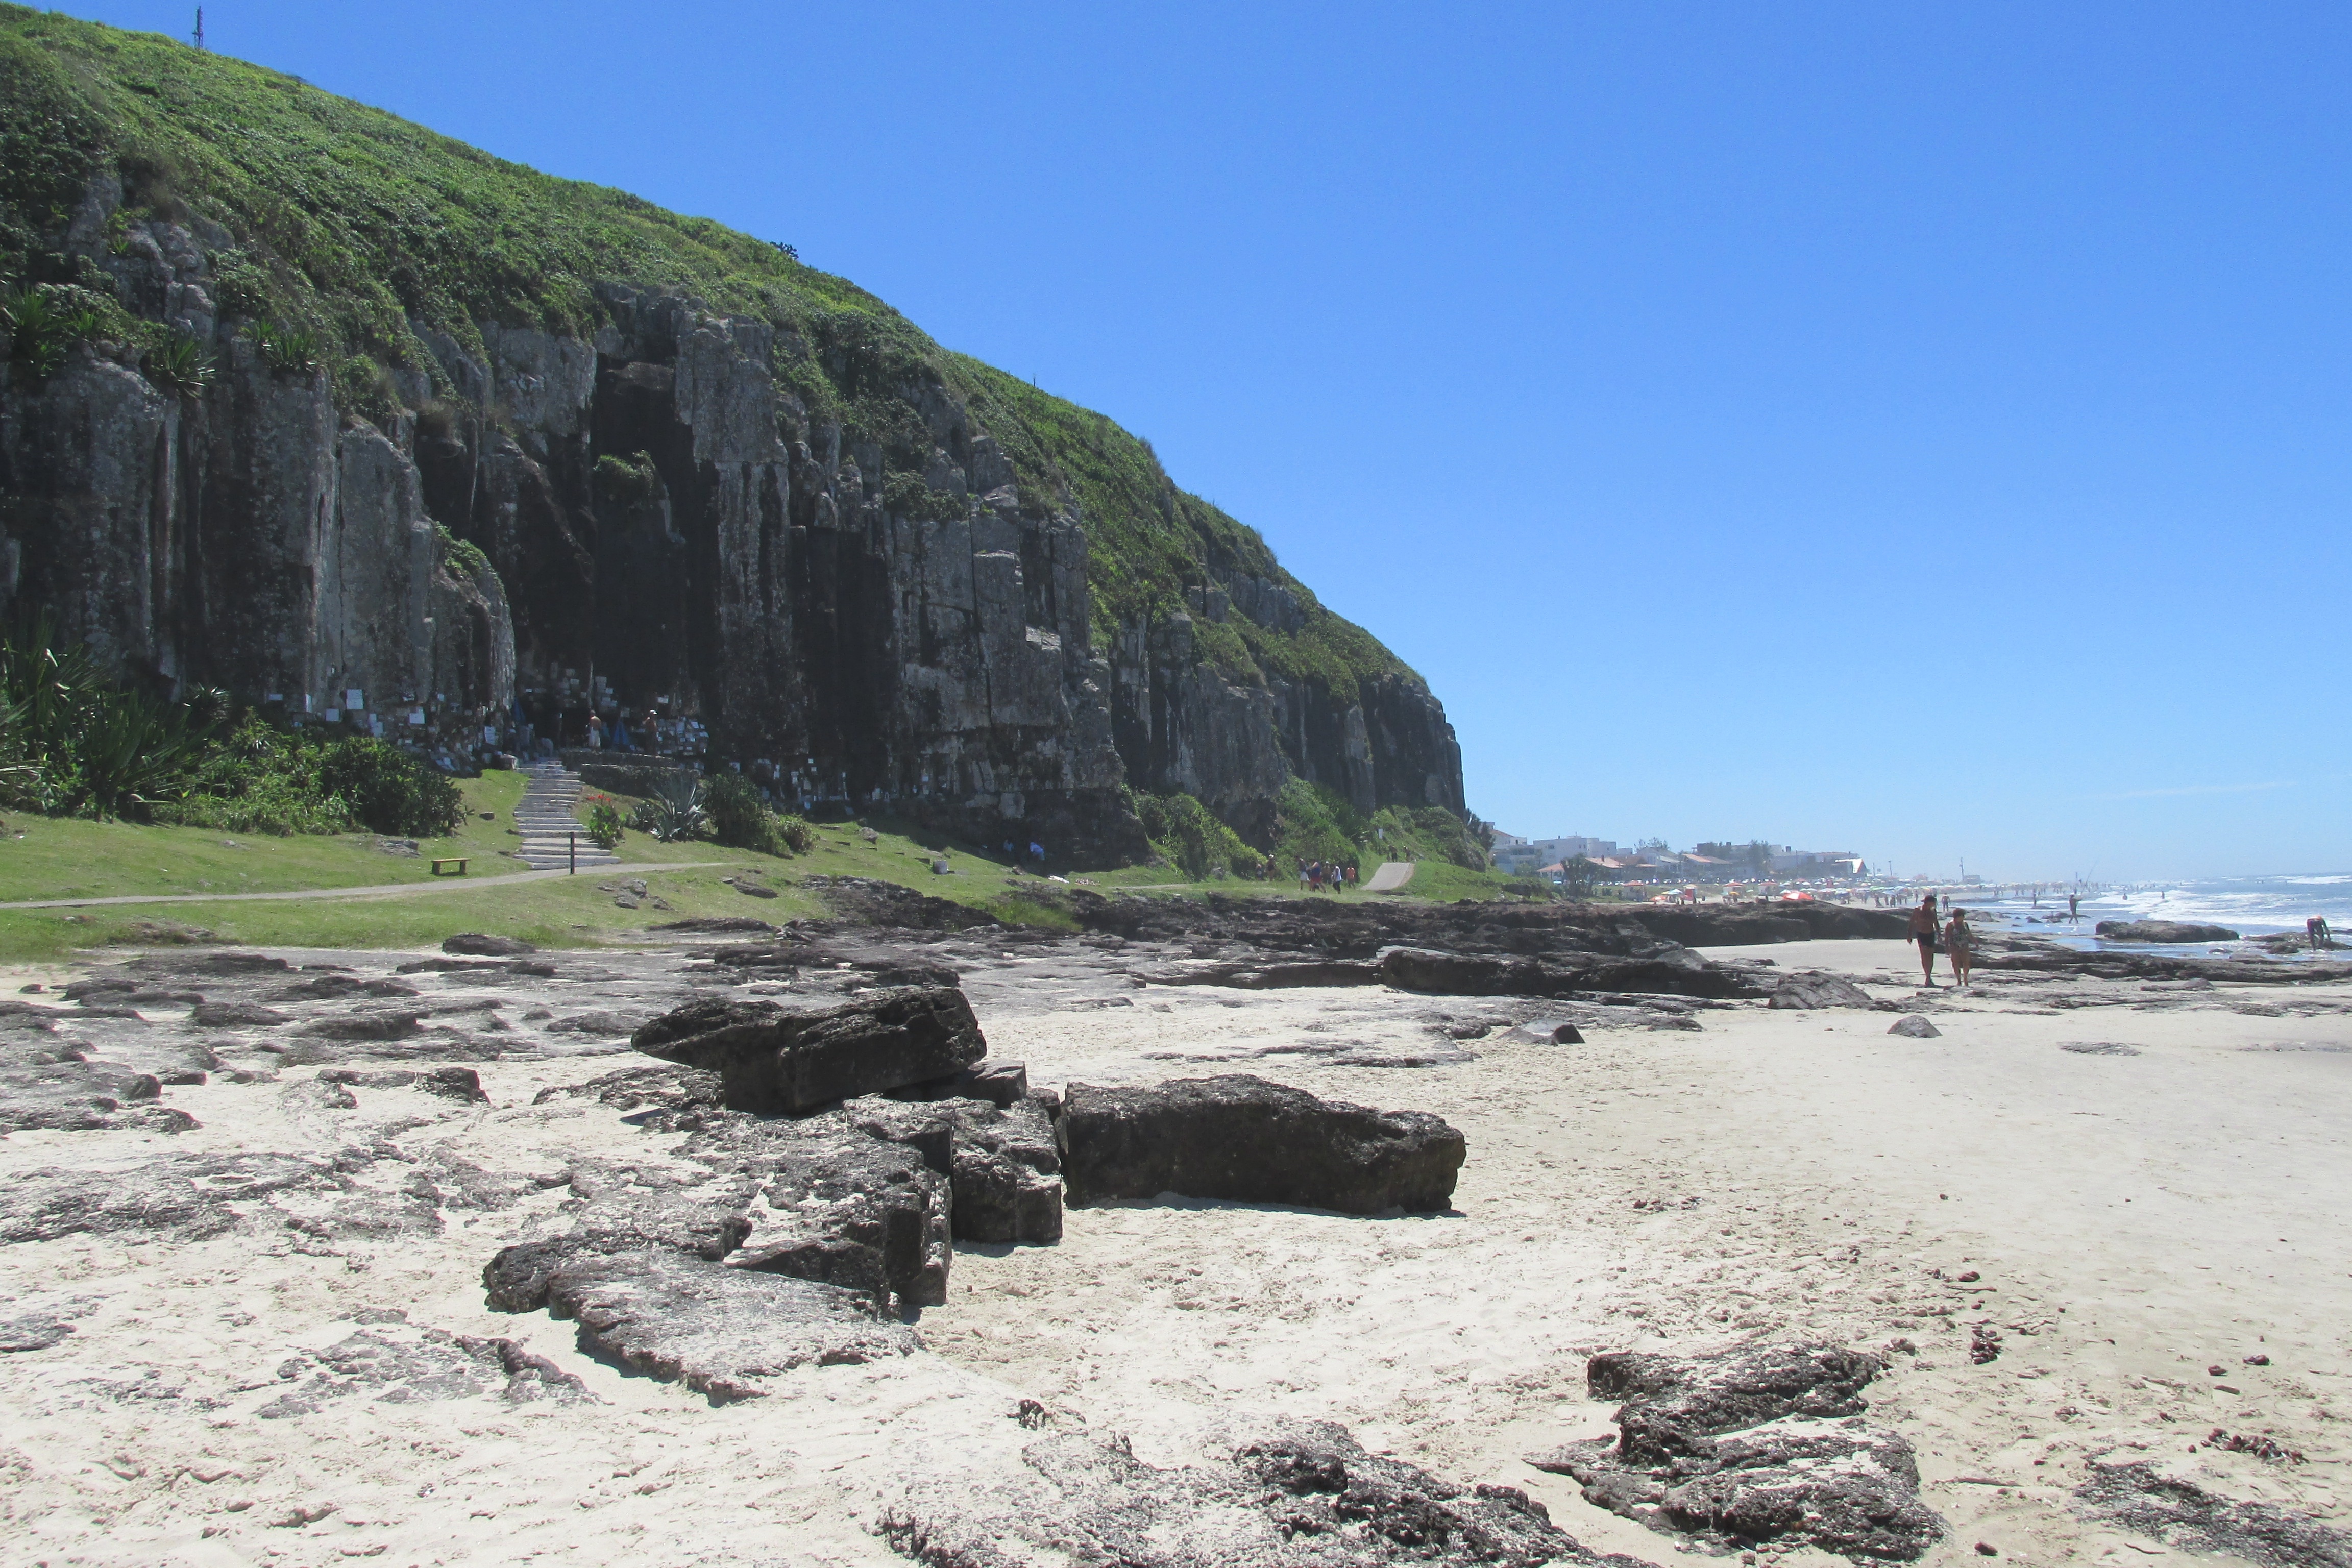
beach, landscape, sea, coast, rock, shore, formation, cliff, cove, bay, terrain, geology, badlands, plateau, brazil, cape, wadi, torres, landform, geographical feature